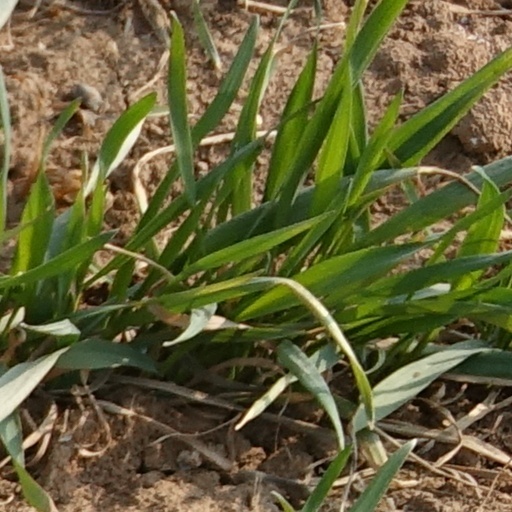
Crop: wheat